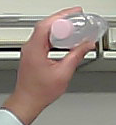
Product: johnson_baby